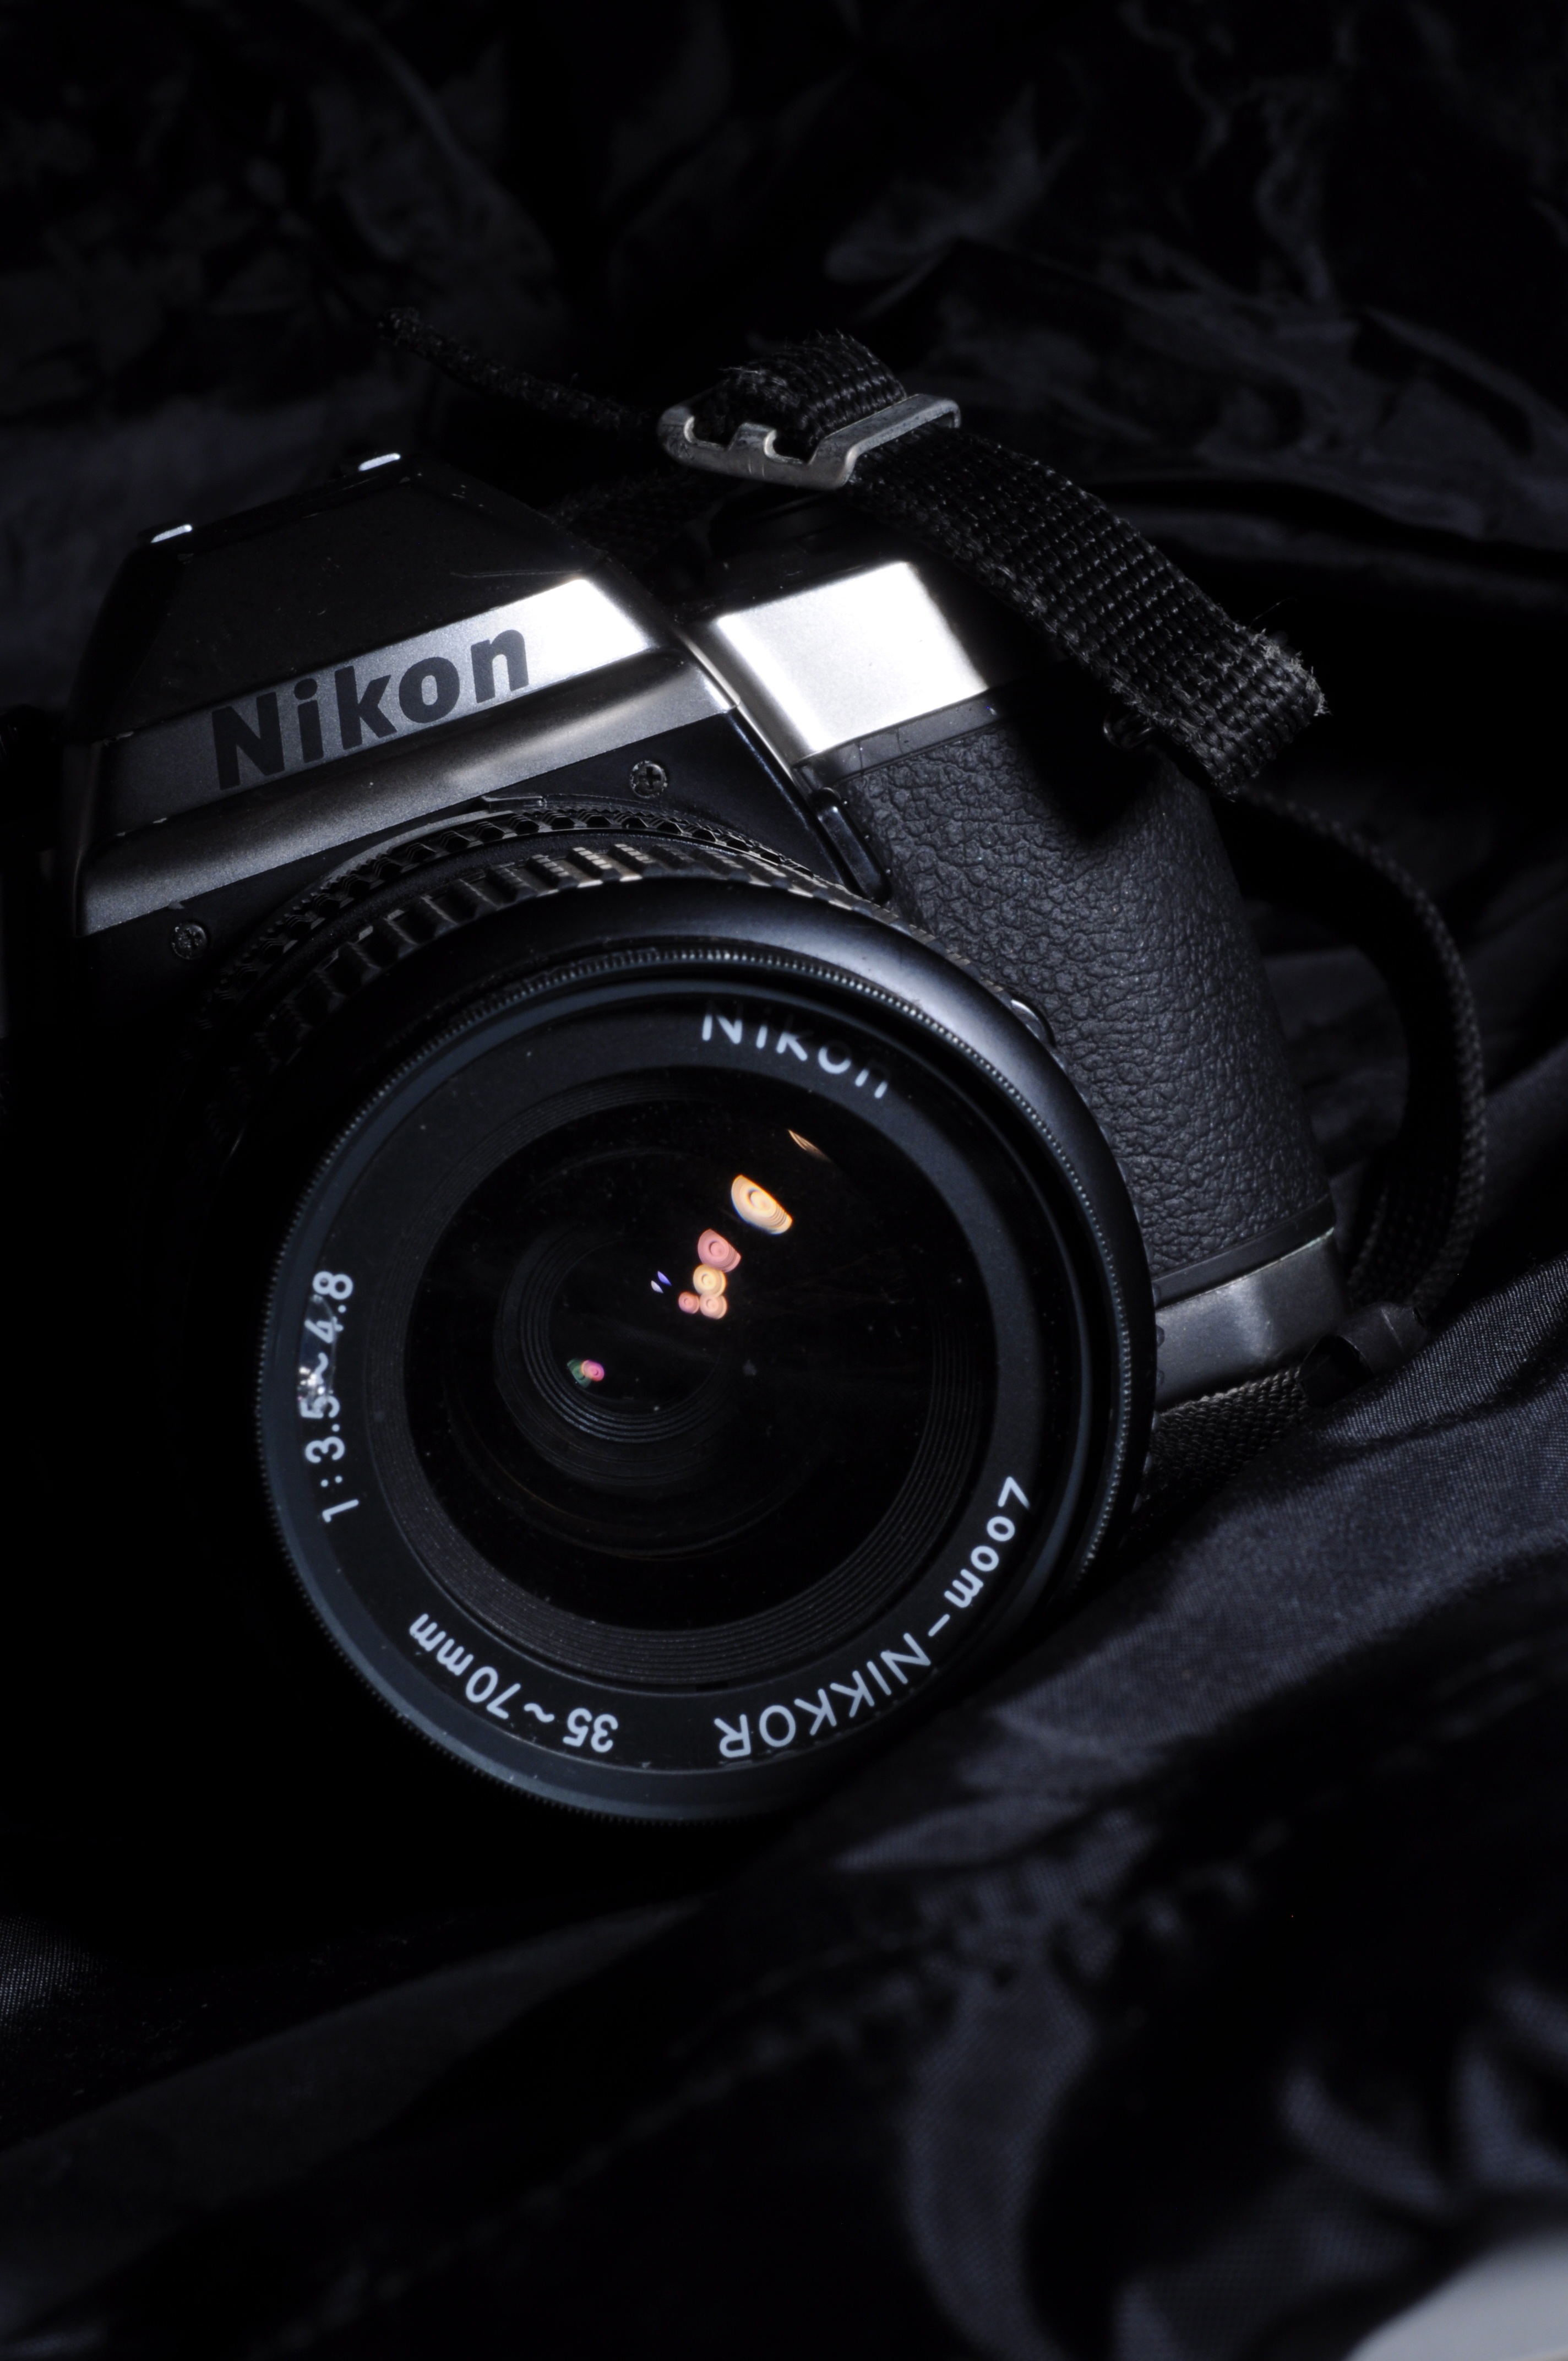
black and white, white, camera, photography, photographer, photo, lens, nikon, black, monochrome, shutter, reflex camera, digital camera, focus, digital, camera lens, digital slr, single lens reflex camera, cameras optics, mirrorless interchangeable lens camera